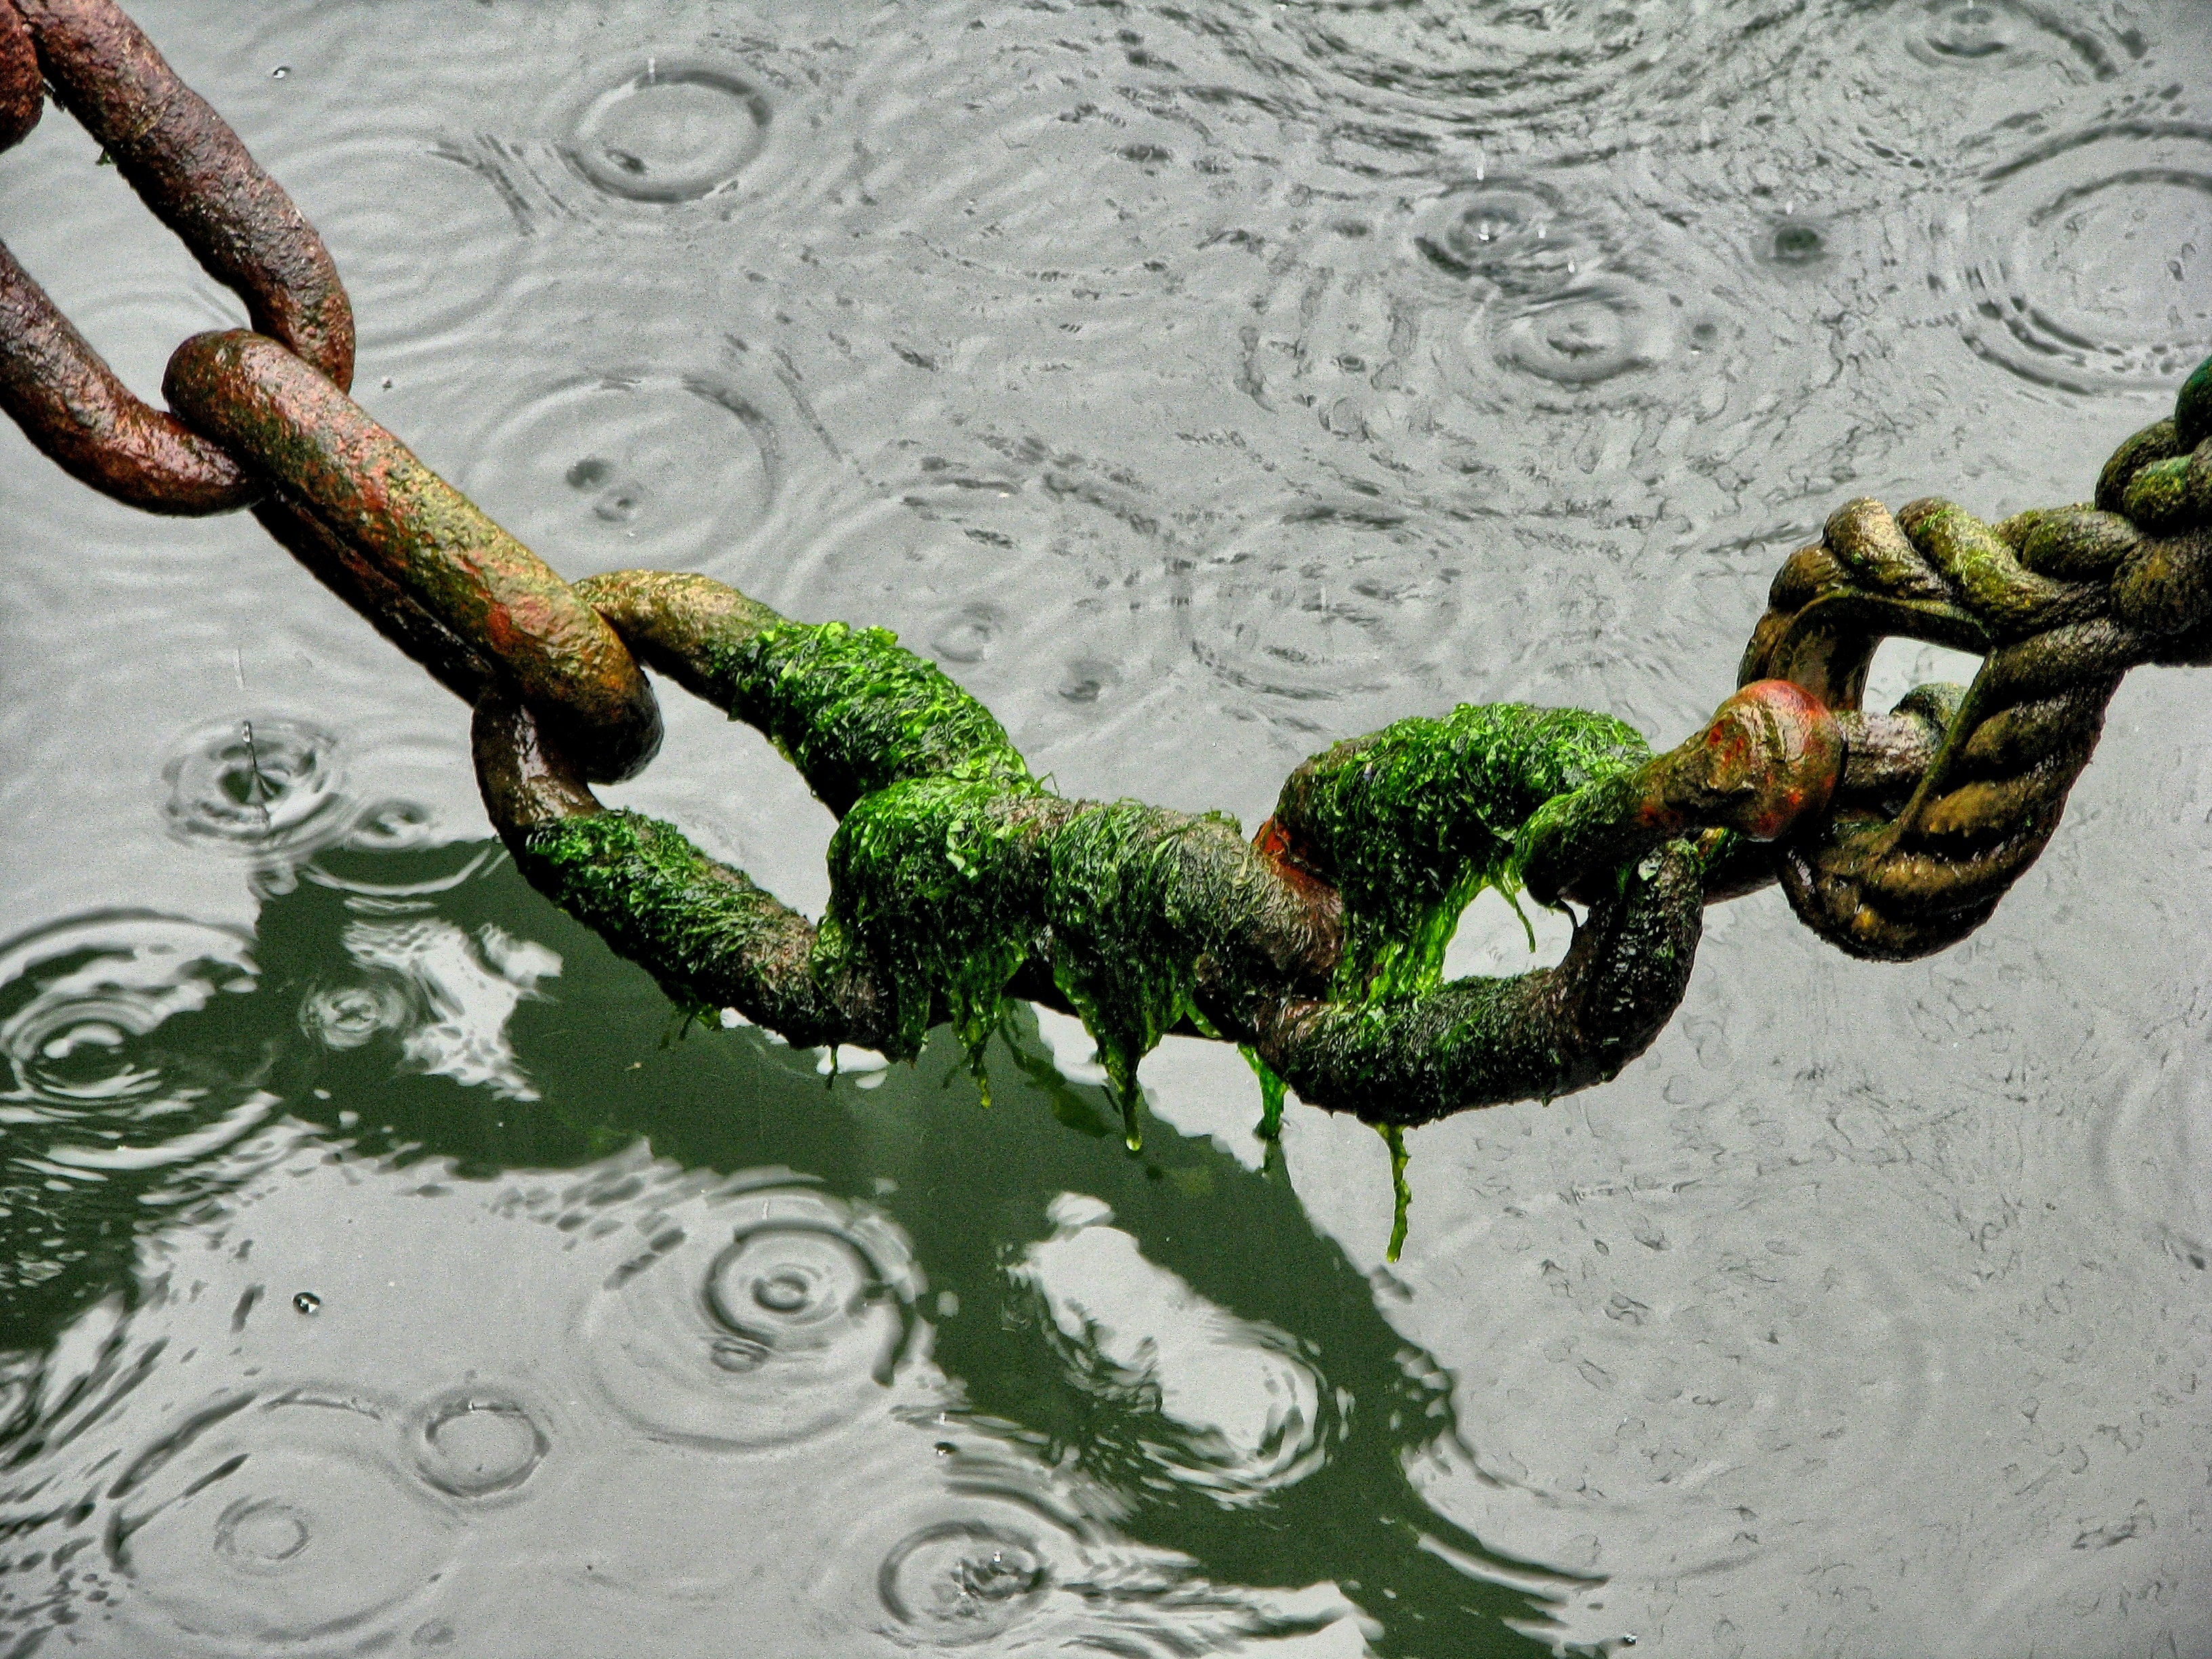
water, branch, rope, rain, chain, flower, rust, green, botany, port, reptile, crocodile, art, serpent, scaled reptile